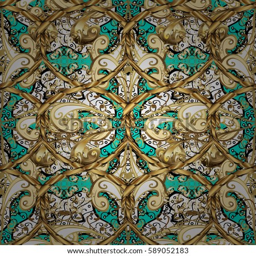
traditional classic white seamless pattern on blue background .